Once Upon a Dream (1949 film)

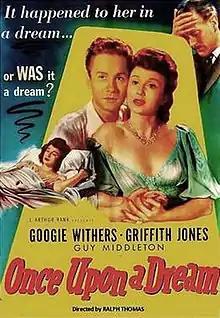

Once Upon a Dream is a 1949 British comedy romance film directed by Ralph Thomas in his debut and starring Googie Withers, Griffith Jones, and Guy Middleton. It was a J. Arthur Rank presentation and a Sydney Box production, and was released through General Film Distributors Ltd. The film was made at the Lime Grove Studios with sets designed by the art director Cedric Dawe.